Prairie dog

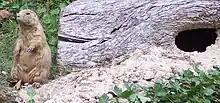
A prairie dog and his hole

Debate exists over whether the alarm calling of prairie dogs is selfish or altruistic. Prairie dogs may alert others to the presence of a predator so they can protect themselves, but the calls could be meant to cause confusion and panic in the groups and cause the others to be more conspicuous to the predator than the caller. Studies of black-tailed prairie dogs suggest that alarm-calling is a form of kin selection, as a prairie dog's call alerts both offspring and indirectly related kin, such as cousins, nephews, and nieces. Prairie dogs with kin close by called more often than those that did not have kin nearby. In addition, the caller may be trying to make itself more noticeable to the predator. Predators, though, seem to have difficulty determining which prairie dog is making the call due to its "ventriloquistic" nature.